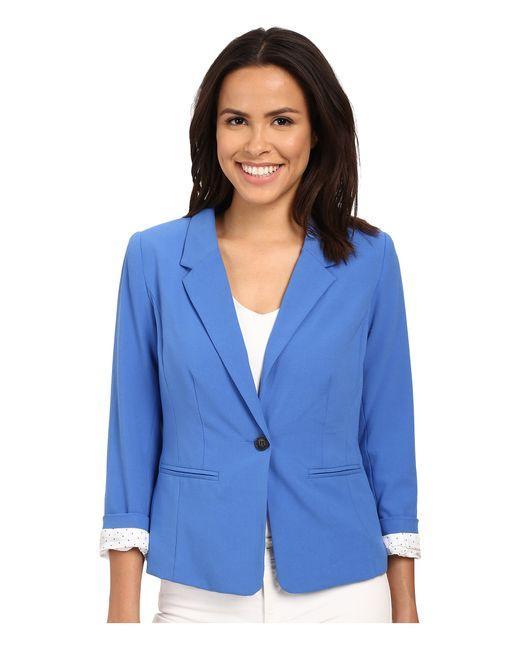
Blaue Langarmjacke mit weißer Hose